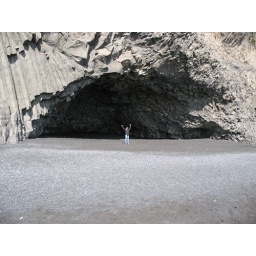
Melissa in cave at black sand beach